Hostages (1943 film)

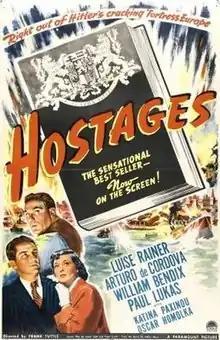
theatrical poster

Hostages is an American war film produced by Paramount Pictures and released in 1943. It was directed by Frank Tuttle from a script by Frank Butler and Lester Cole based on the 1942 novel of the same name by Stefan Heym. The film stars Luise Rainer, Arturo de Córdova, William Bendix and Paul Lukas and features Katina Paxinou and Oskar Homolka.